Nemea

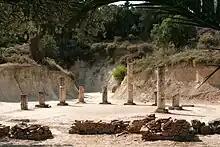
The apodyterium near the stadion

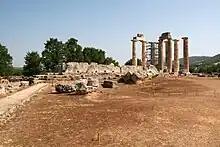
Temple of Zeus

In Greek mythology, Nemea was ruled by king Lycurgus and queen Eurydice. Nemea was famous in Greek myth as the home of the Nemean Lion, which was killed by the hero Heracles, and as the place where the infant Opheltes, lying on a bed of parsley, was killed by a serpent while his nurse Hypsipyle fetched water for the Seven against Thebes on their way from Argos to Thebes. The Seven founded the Nemean Games in his memory, according to its "aition", or founding myth, accounting for the crown of victory being made of parsley or the wild form of celery and for the black robes of the judges, interpreted as a sign of mourning. The Nemean Games were documented from 573 BC, or earlier, at the sanctuary of Zeus at Nemea.